Rugby league in Australia

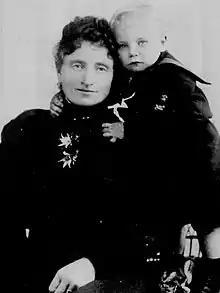
Annie Frances Messenger (née Atkinson) mother of Rugby League Champion, Dally Messenger

Rugby league then went on to displace rugby union as the primary football code in New South Wales. Four matches were played in Sydney on the New South Wales Rugby Football League's "Foundation Day" on 20 April 1908 (Easter Monday) in two double headers. At Wentworth Park in Sydney's Glebe, Easts beat Newtown before Glebe triumphed over Newcastle while at Birchgrove Oval in Balmain, South Sydney beat North Sydney and Balmain beat Wests. On 8 May 1909 the first match of rugby league was played in Brisbane. Past Grammars played against Souths before a handful of spectators at the Gabba.